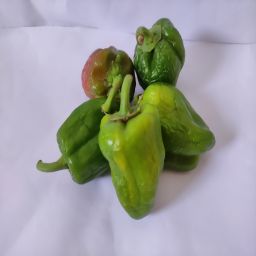
Crop: Bell Pepper
Quality: Ripe